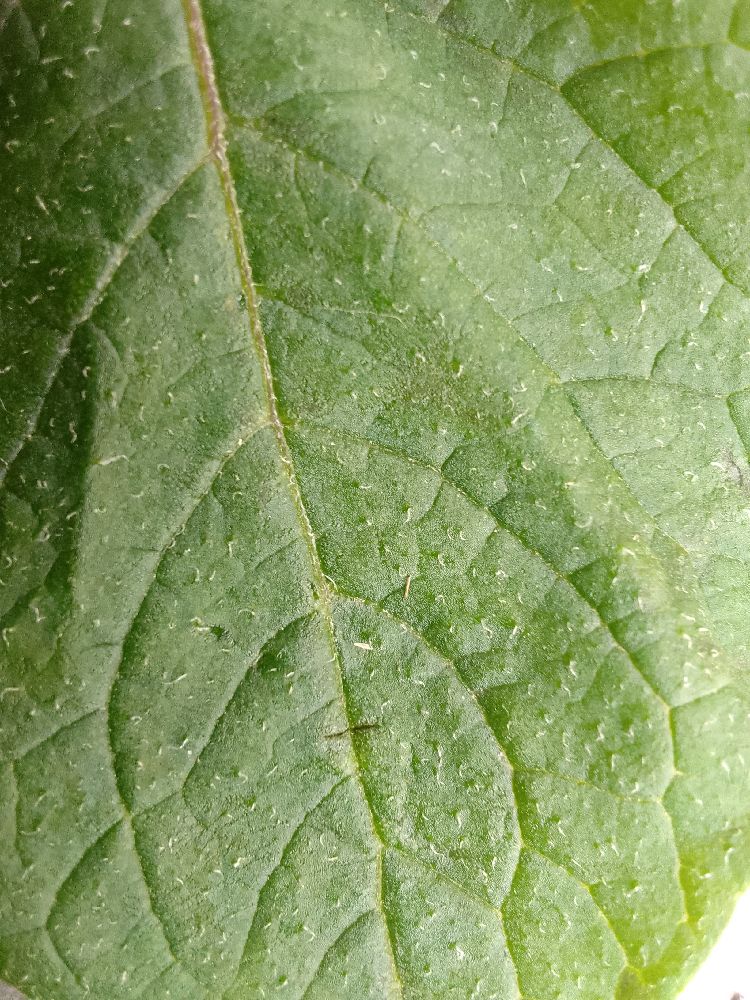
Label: Healthy